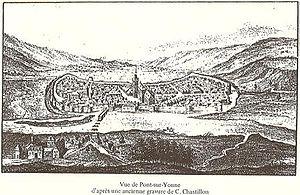
gravure de la ville de pont sur yonne effectuée par claude Chastillon (1559-1616).
Pont-sur-Yonne est une commune française située dans le département de l'Yonne en région Bourgogne-Franche-Comté.
Claude Chastillon est un architecte, un ingénieur et un topographe au service du roi de France Henri IV. Né en 1559 ou 1560 à Châlons-en-Champagne, il meurt le 27 avril 1616 dans cette même ville. Il y est inhumé avec son épouse dans l'église Notre-Dame-en-Vaux.